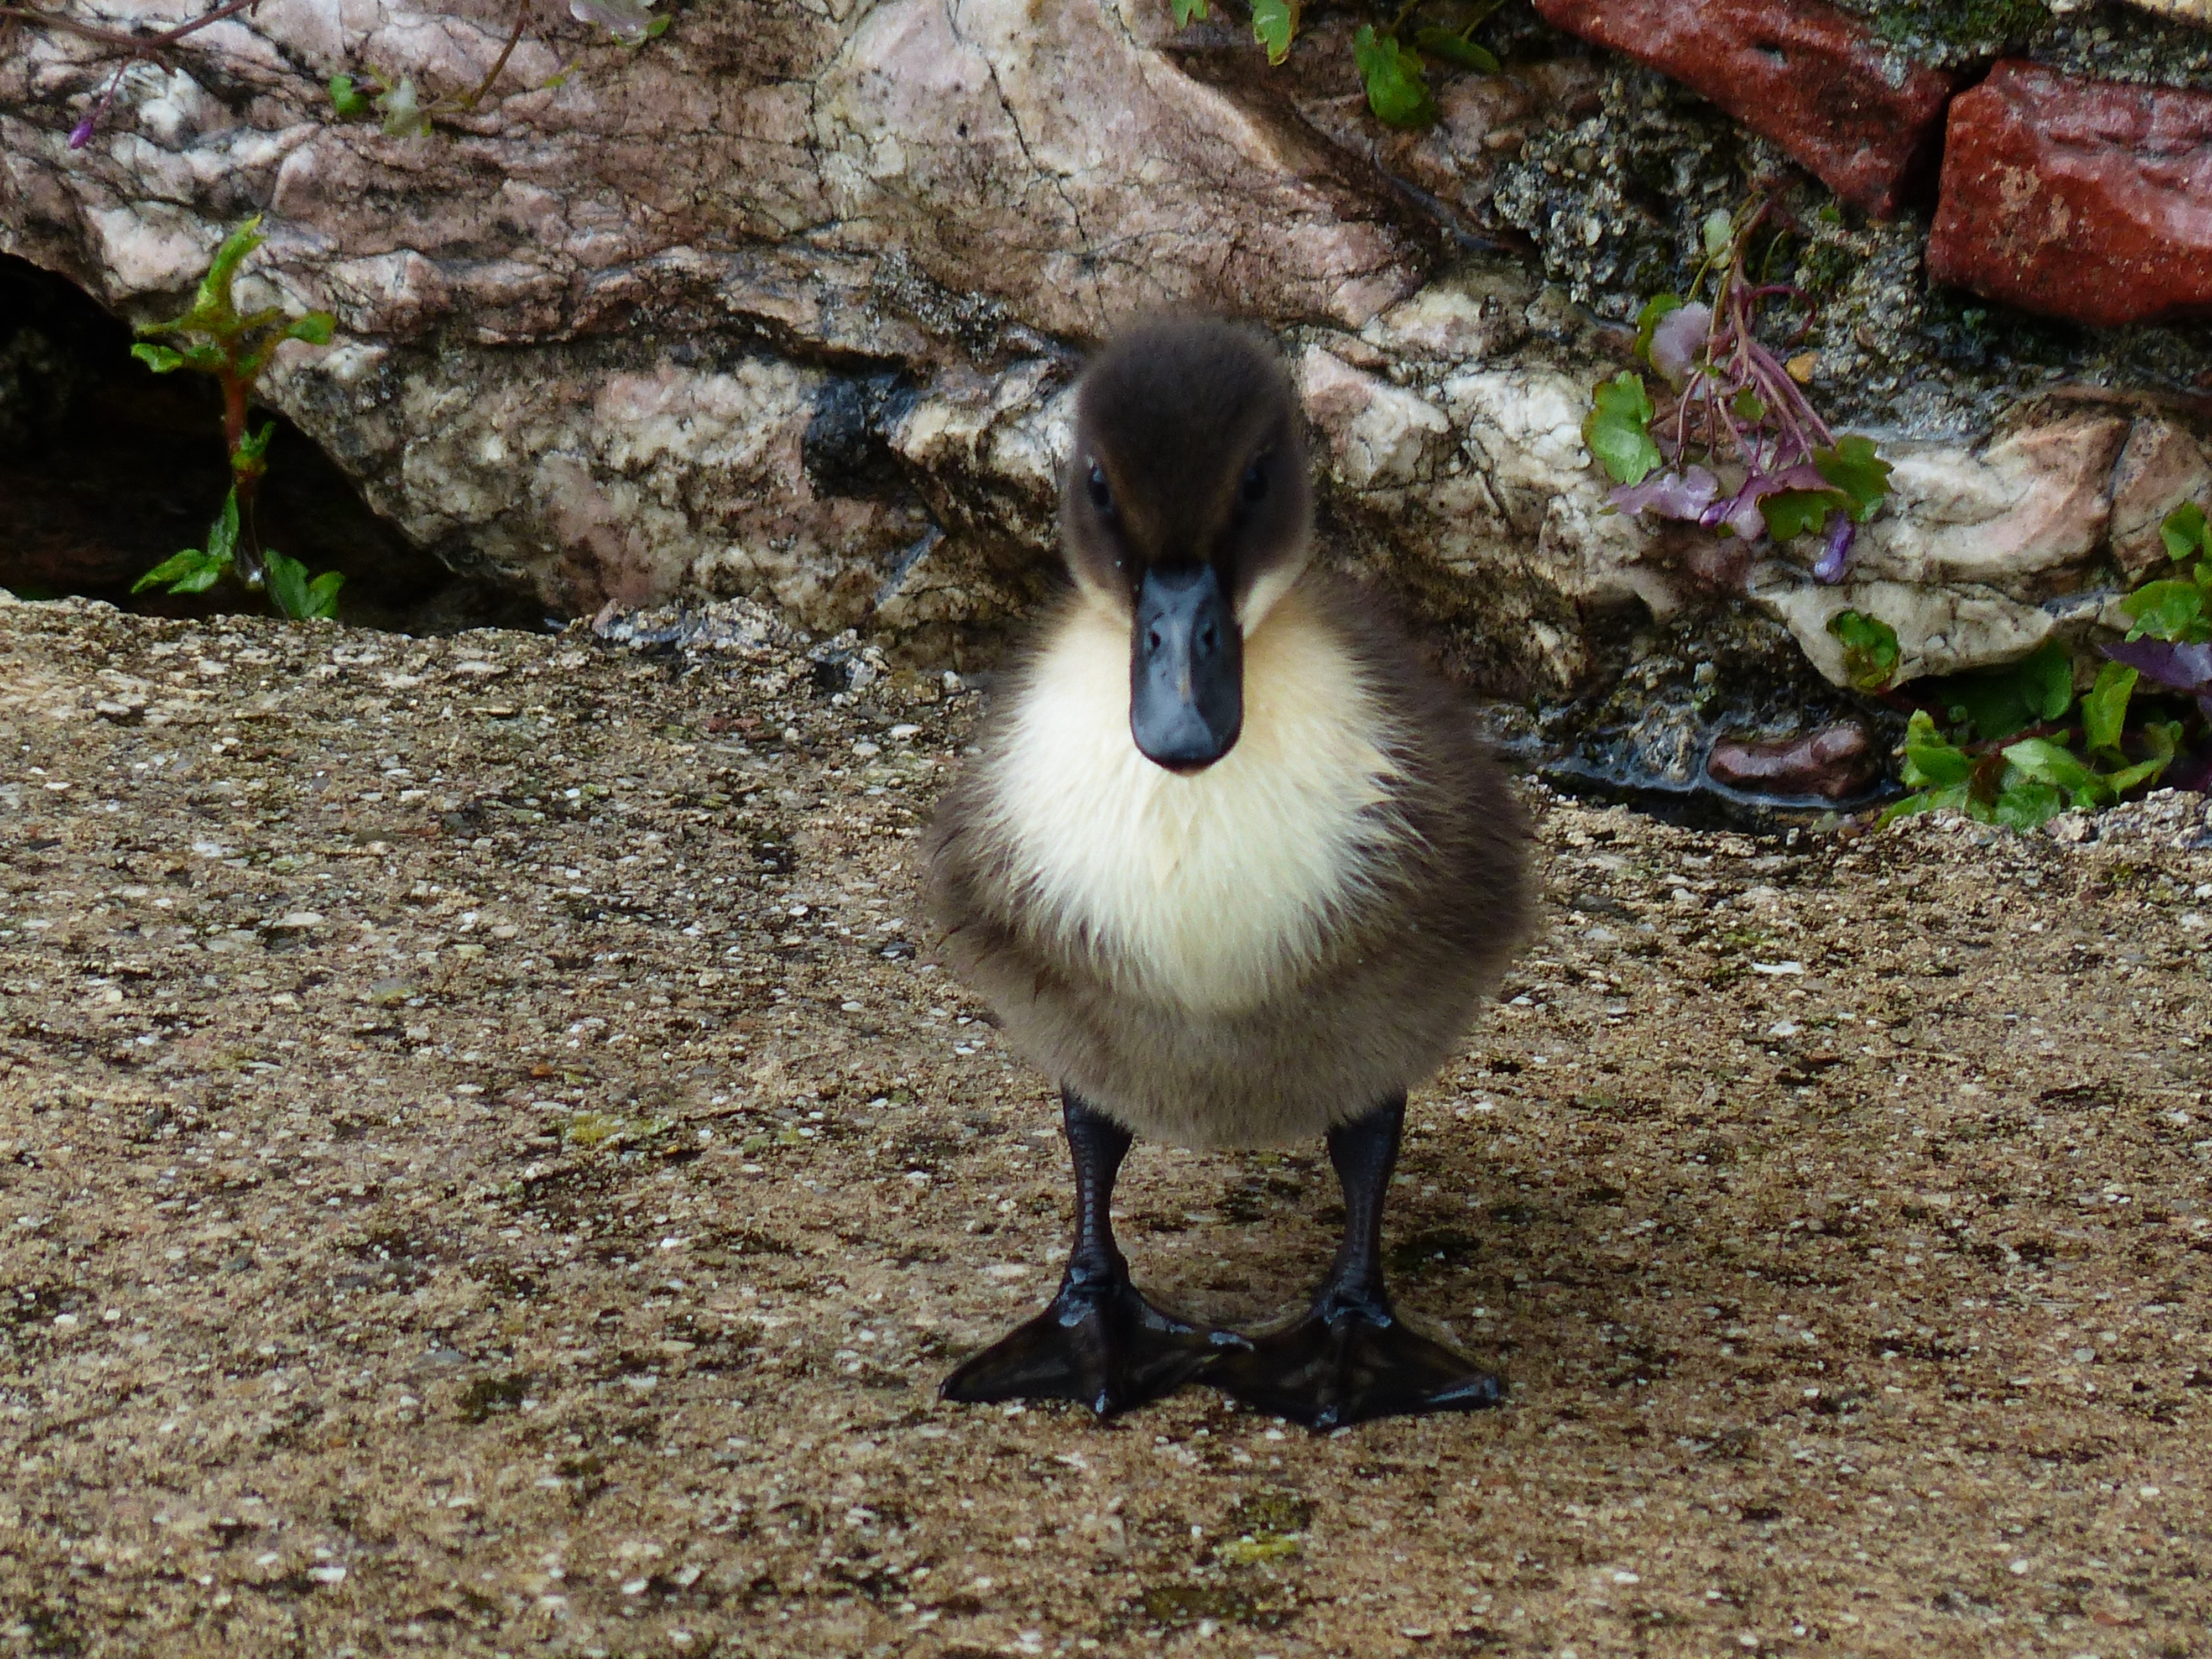
nature, bird, wildlife, young, beak, small, fauna, duck, goose, vertebrate, ducks, waterfowl, chicks, water bird, ducky, ducks geese and swans